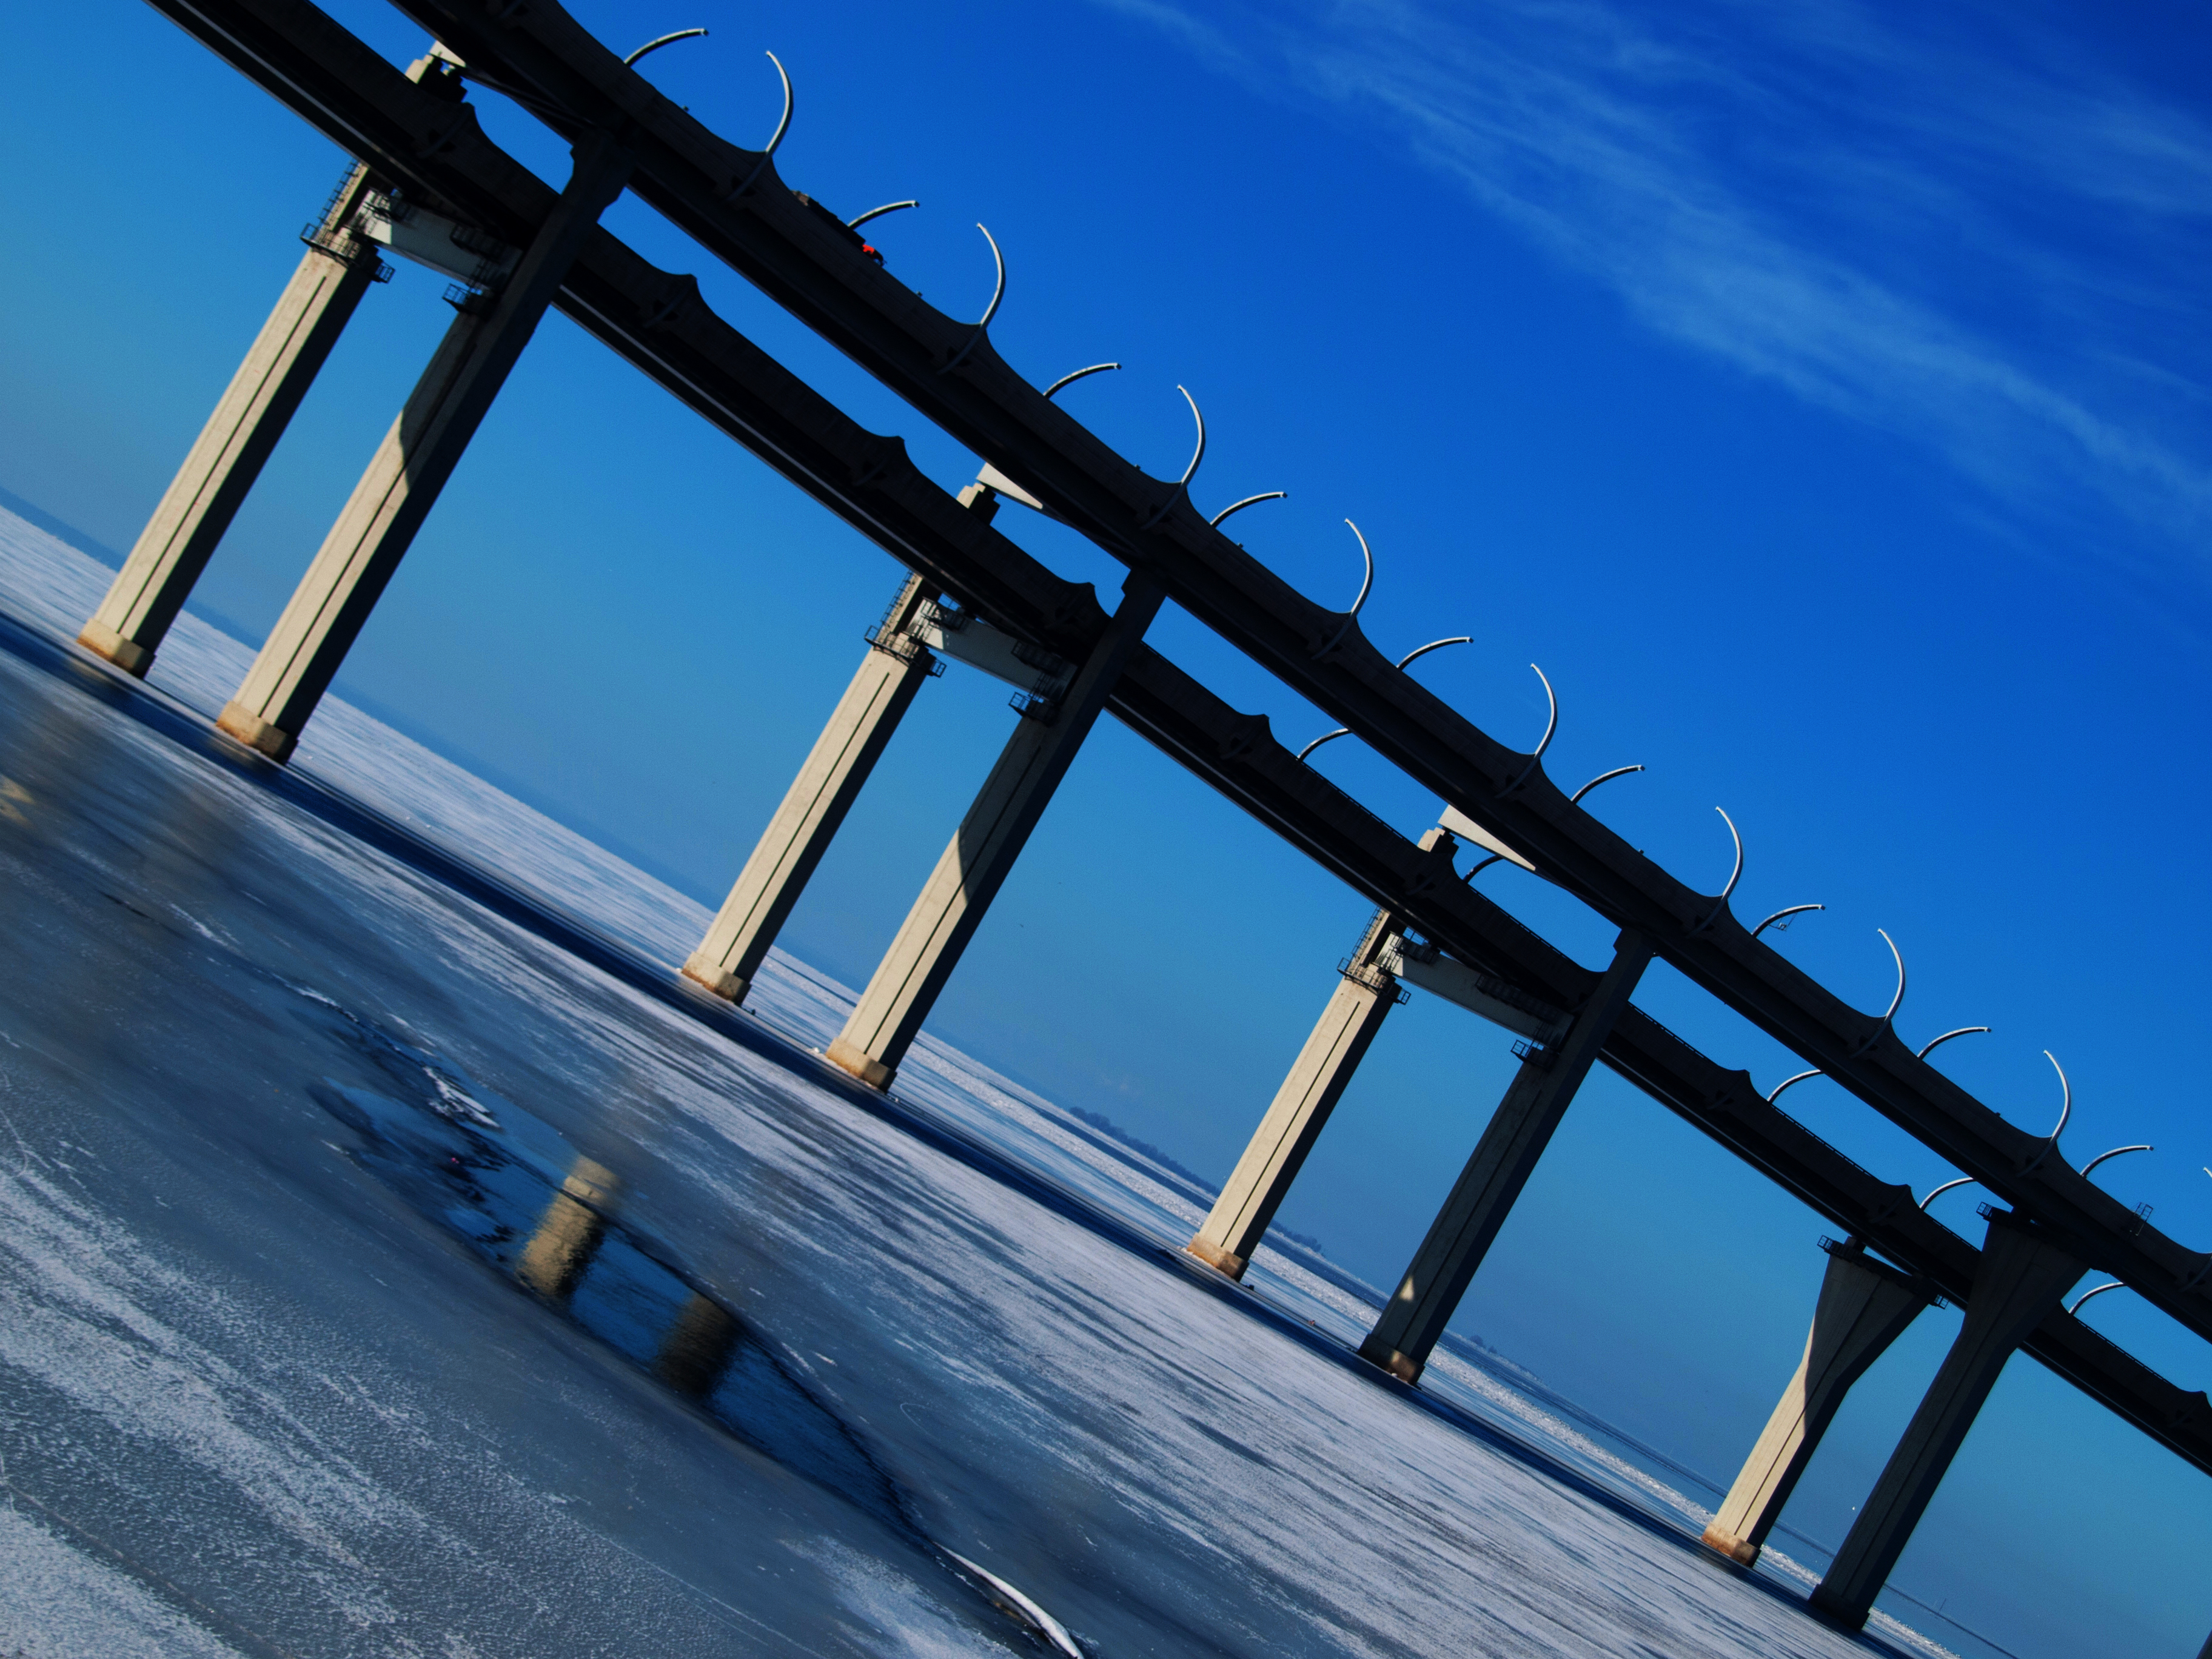
images, sky, cloud, water, blue, azure, rectangle, horizon, calm, slope, girder bridge, bridge, wood, electric blue, lake, landscape, shade, nonbuilding structure, ocean, wave, fixed link, beam bridge, reservoir, reflection, sea, concrete bridge, box girder bridge, steel, coast, metal, beam, column, symmetry